Conte (literature)

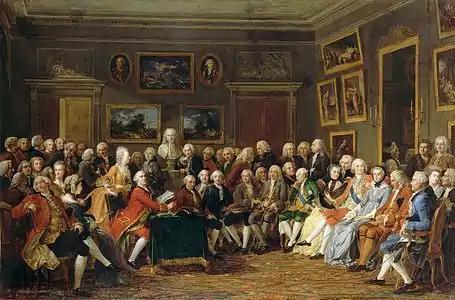
"In the Salon of Madame Geoffrin in 1755" by Anicet Charles Gabriel Lemonnier. Reading of Voltaire's "L'Orphelin de la Chine" in the salon of Marie Thérèse Rodet Geoffrin

Contes were popular in the seventeenth and eighteenth centuries. The distinction between contes and short stories was largely obsolete by the nineteenth century when the genres became merged. Reflective of this, the English term "short story" was coined in 1884 by Brander Matthews.